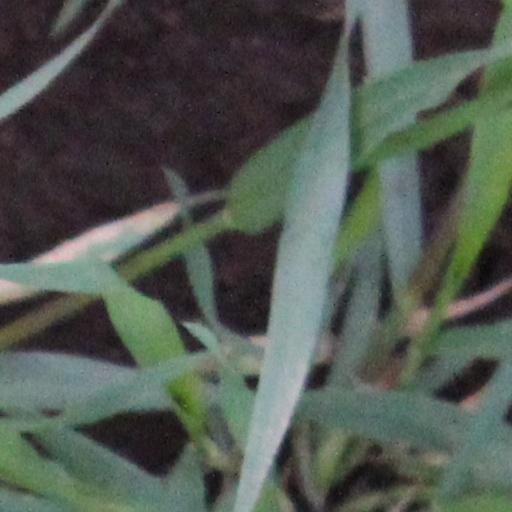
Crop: wheat